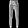
Label: Trouser